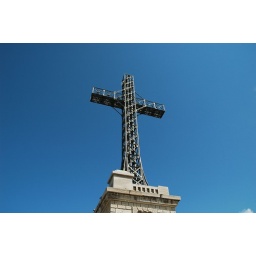
WWI Cross in closeup against an azure blue sky